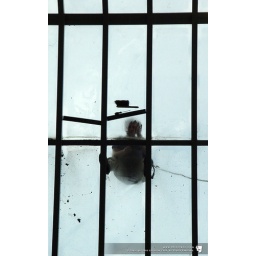
Looking up at a cleaner on a glass roof in an Amsterdam office lobby (six floors above) looking down.